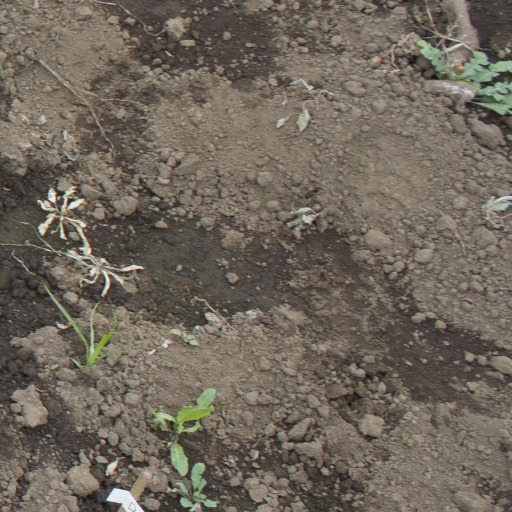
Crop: soybean